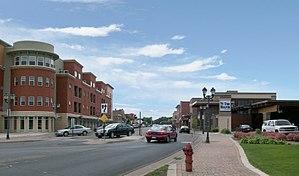
La ville d’Elk River est le siège du comté de Sherburne, dans l’État du Minnesota, aux États-Unis. Lors du recensement de 2010, elle comptait 22 974 habitants.